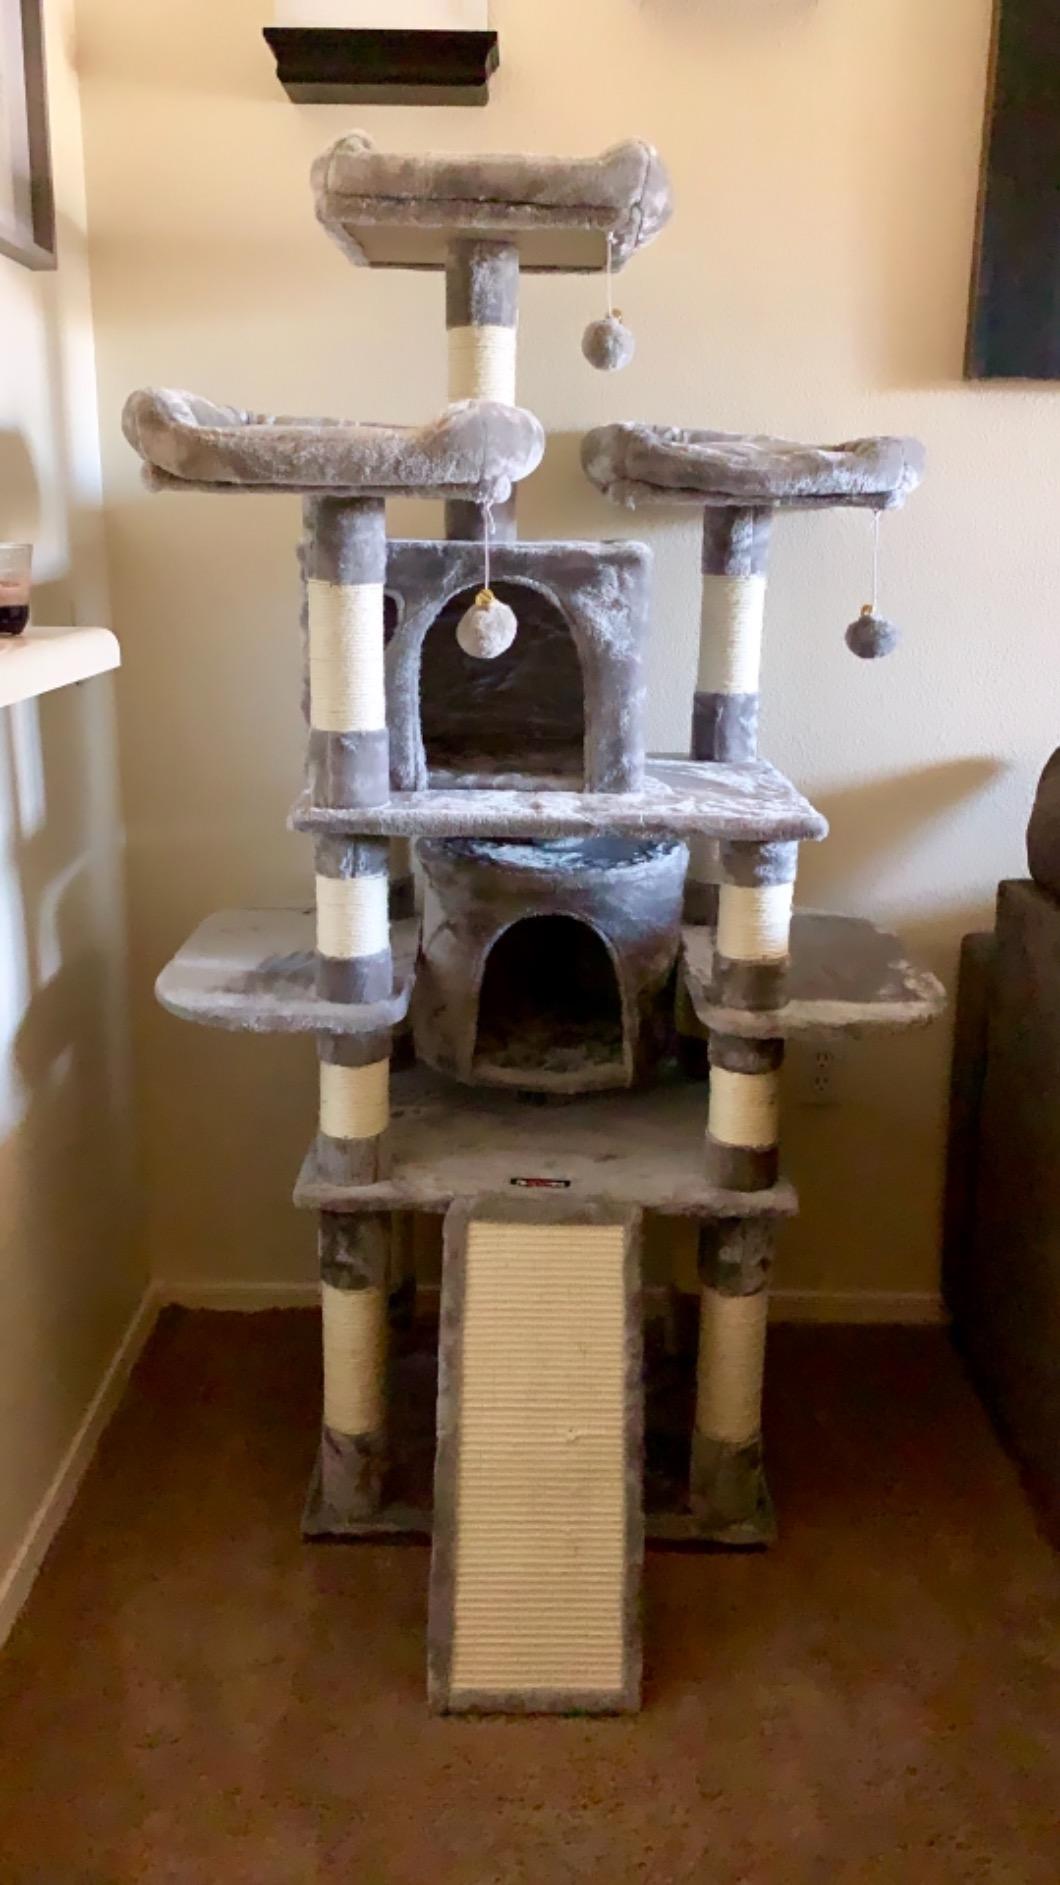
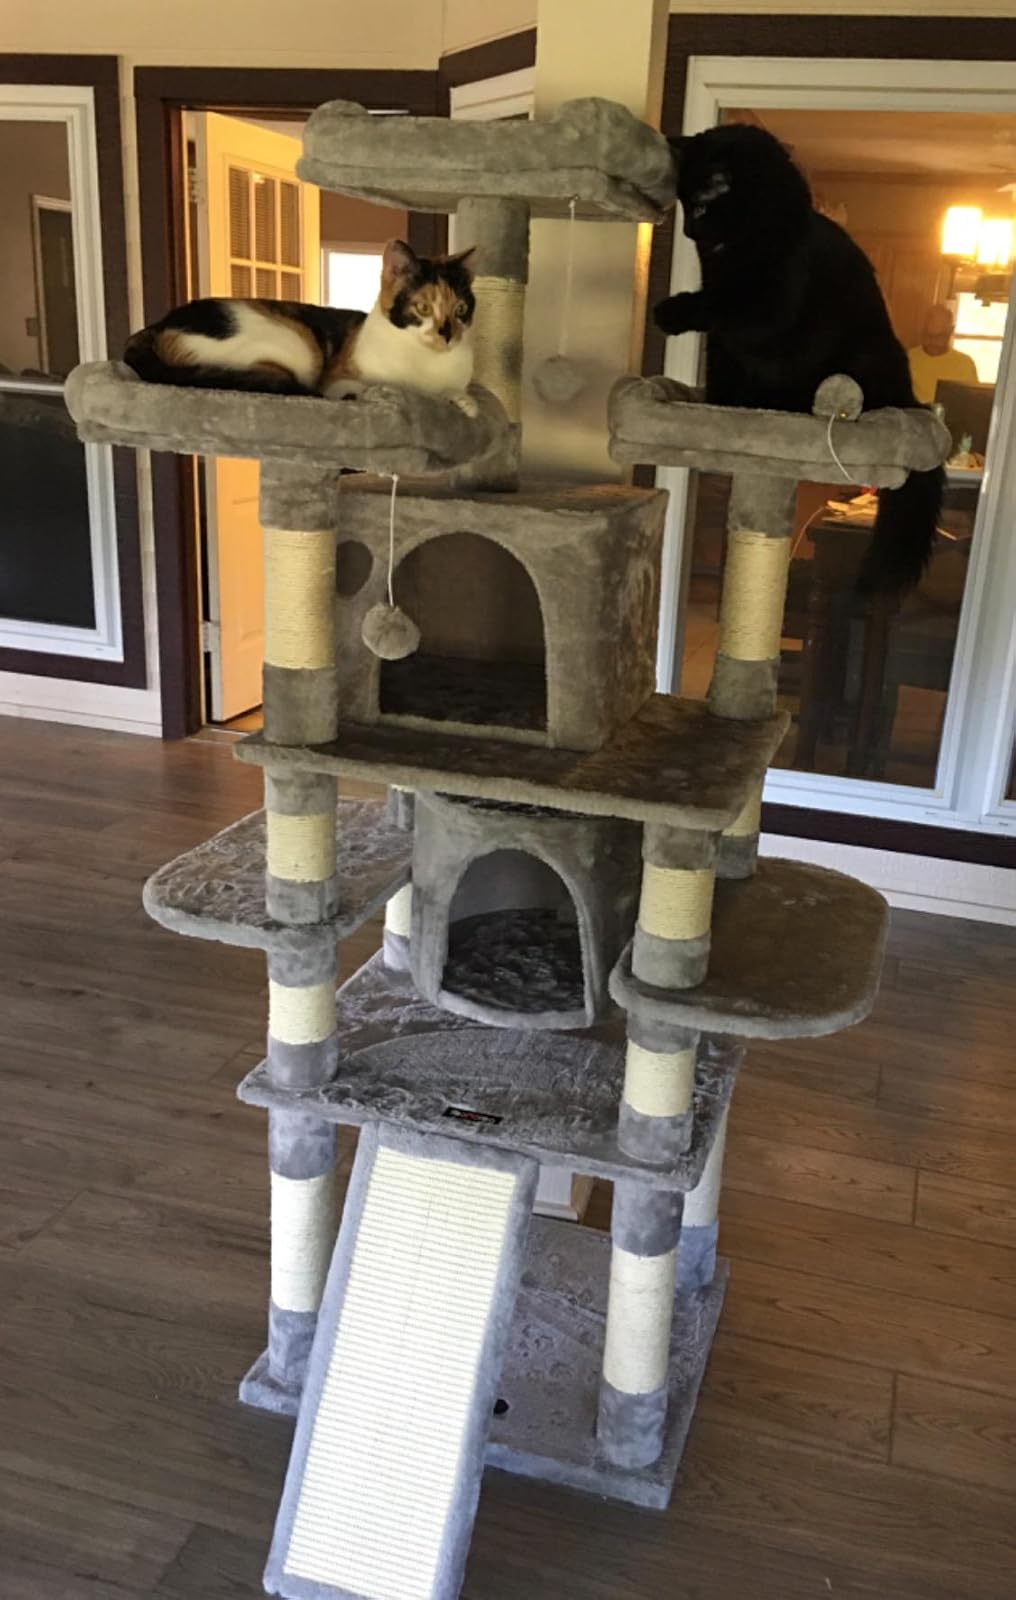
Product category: items_cat tree
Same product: yes